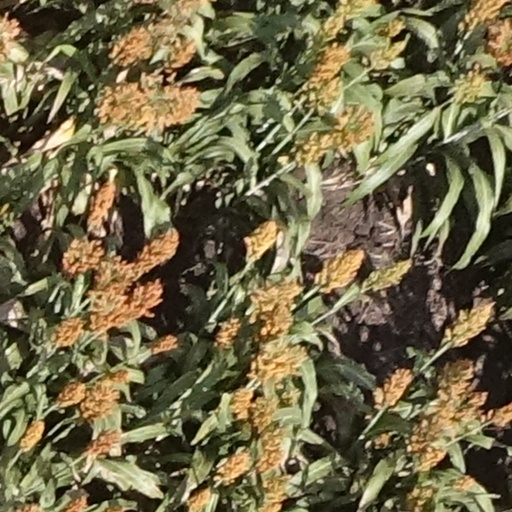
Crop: sorghum